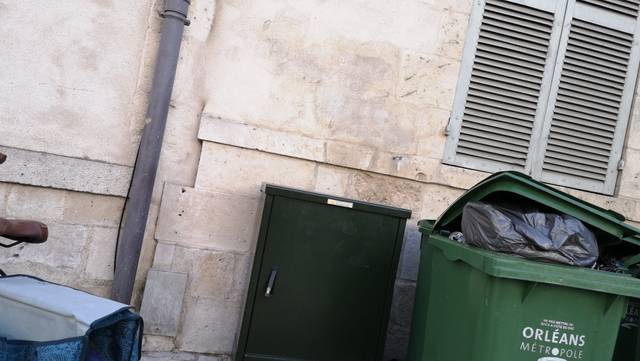
Region: France
Coordinates: 47.901, 1.906